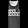
Label: T - shirt / top